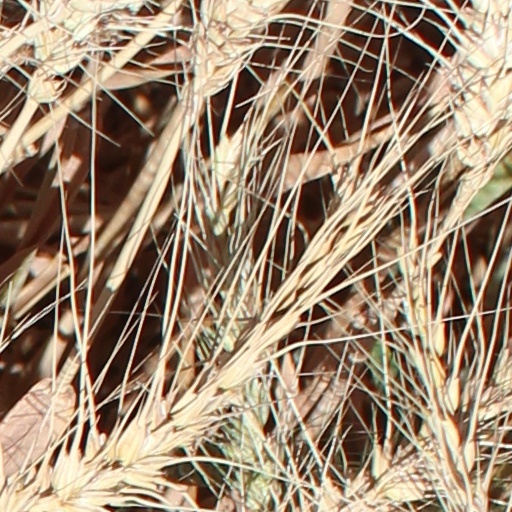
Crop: wheat